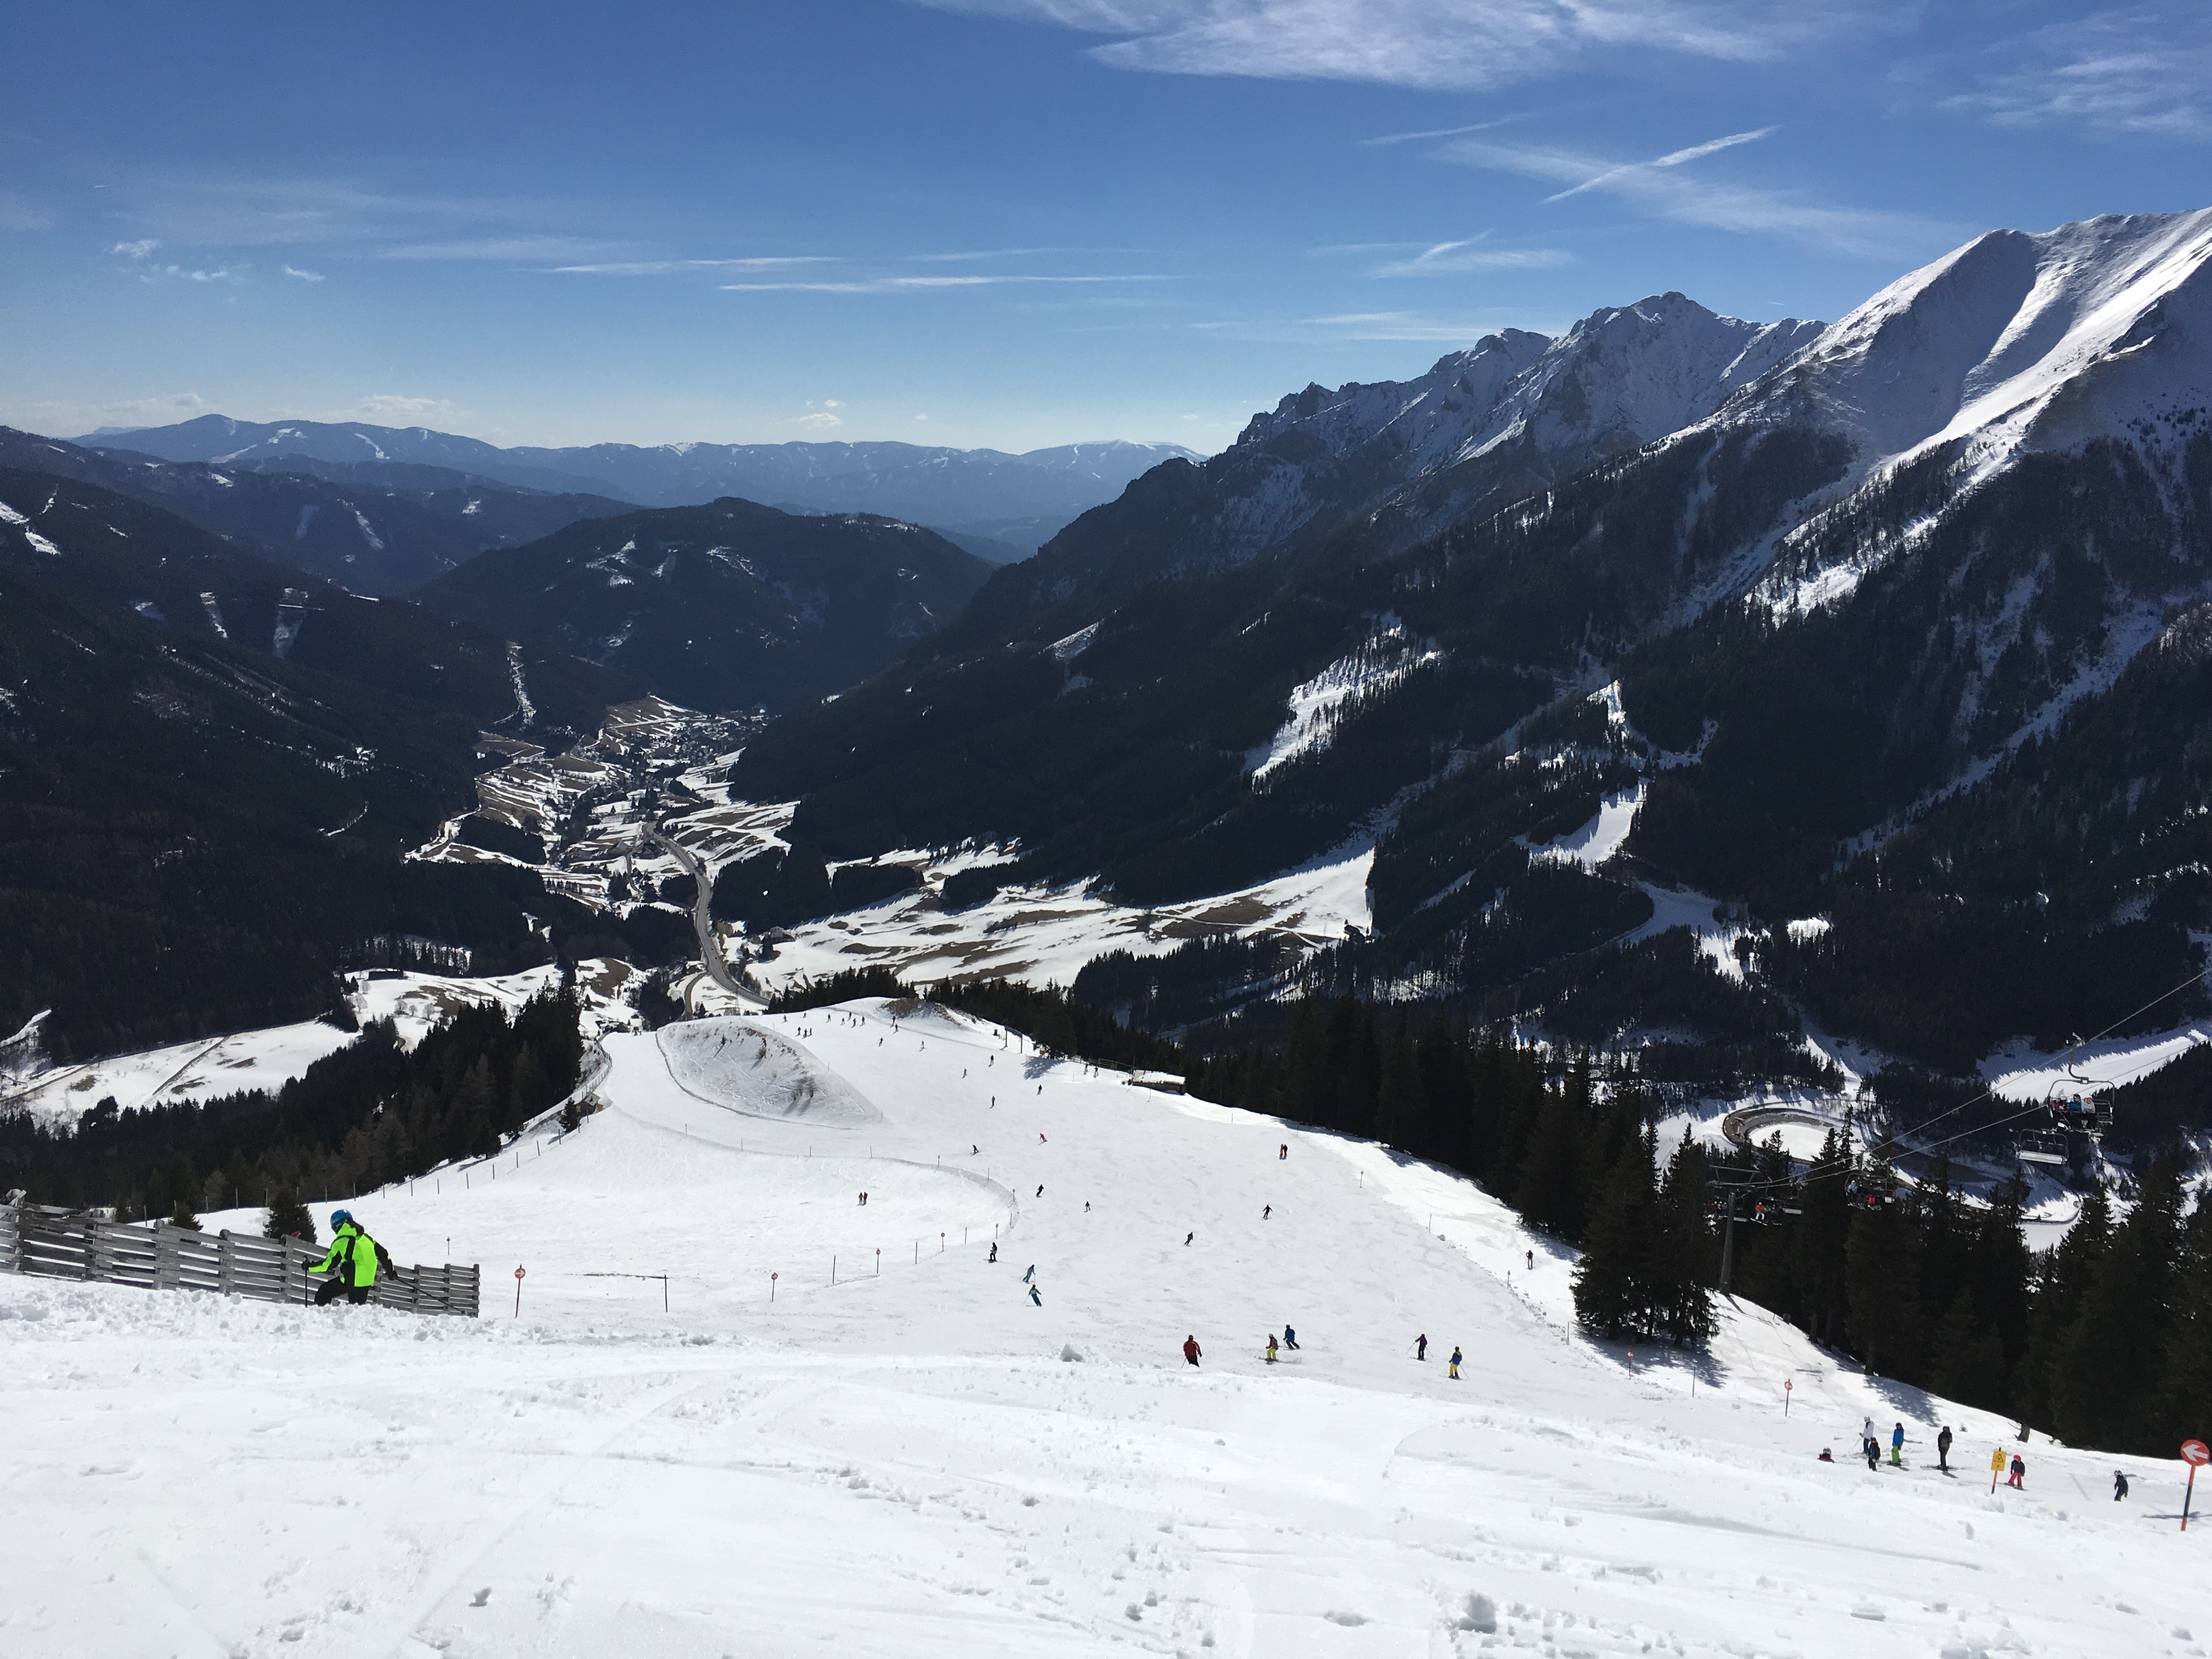
landscape, nature, outdoor, mountain, snow, winter, people, sky, sport, mountain range, vacation, weather, holiday, skiing, tourism, leisure, ridge, activity, austria, winter sport, resort, mountains, alps, ski, european, piste, landform, ski touring, mountain pass, ski mountaineering, ski equipment, geographical feature, mountainous landforms, geological phenomenon